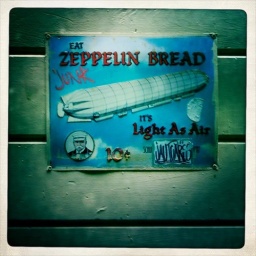
sign posted on wall in bernal heights restroom